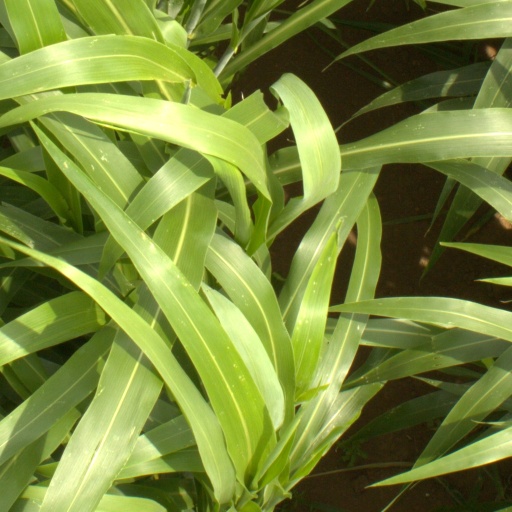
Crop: sorghum